Daniel D. Tompkins

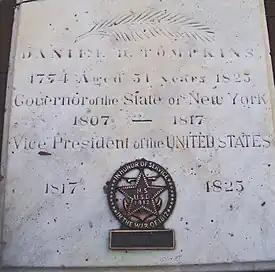
The cover to the vault in which Tompkins' remains were interred

The Tompkinsville neighborhood of Staten Island is named for Tompkins, and streets in that neighborhood are named for his children. Tompkins Masonic Lodge #471 in that same section of Staten Island is also named for him. Tompkins is credited with being one of the founding members of the Brighton Heights Reformed Church on Staten Island. The church was founded in 1823, during his term as vice president. Its first meeting place was in New York Marine Hospital (then known as the Quarantine), a predecessor of the immigration facility on Ellis Island.